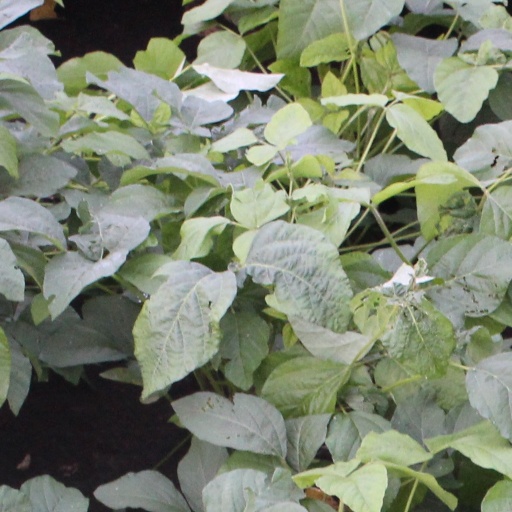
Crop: soybean